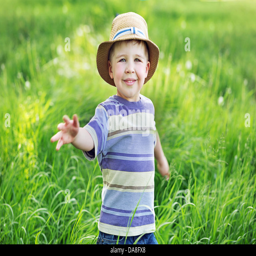
portrait of a cute small kid playing on the meadow